14th Air Army

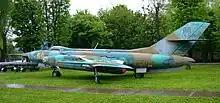
Electronic warfare version of the YAK-28 as flown by the 118th Independent Aviation Regiment Electronic Warfare at Chortkiv, since retired to the Air Force Museum.

On 27 July 2002, 77 people were killed and around 300 wounded when a Su-27 crashed in the Sknyliv airshow disaster, held to commemorate the 60th anniversary of the 14th Air Army. As a result of the accident, corps commander Lieutenant General Serhiy Onyshchenko was transferred and corps deputy commander Major General Anatoly Tretyakov was sentenced to six years in prison, but was released early in 2007. In accordance with an order of the Commander of the Ukrainian Air Force dated 2 December 2004, the corps was disbanded and its units transferred to the new Air Command West.